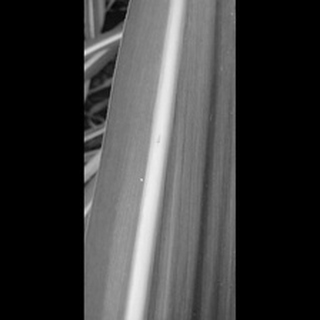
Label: healthy_sugarcane